John M. Deutch

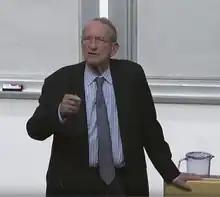
Deutch teaching at M.I.T., 2020.

Deutch was elected to the American Philosophical Society in 2007. He has been a member of the National Petroleum Council since 2008 and the Secretary of DOE Energy Advisory Board since 2010. In 1988, Deutch was elected as a fellow of the National Academy of Public Administration.